Mark Edward

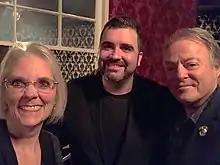
"Susanna Wilson" (Susan Gerbic) and "Mark Wilson" (Edward) undercover, with unsuspecting Thomas John (center) after their 2017 reading

Edward has been a speaker at a number of skeptical conferences. At Dragon*Con 2012 Skeptrack, he performed psychic readings and demonstrated techniques celebrity psychics use, like hot and cold readings, in front of an audience packed with skeptics. In his talk entitled Psychic Readings for Fun and Prophet, Edward explained that no one can actually read minds or talk to the dead, but that people can be fooled and that they can fool themselves, and he offered a variety of explanations.